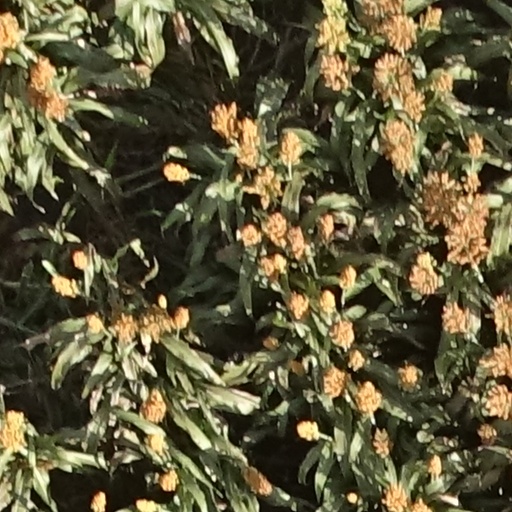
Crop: sorghum